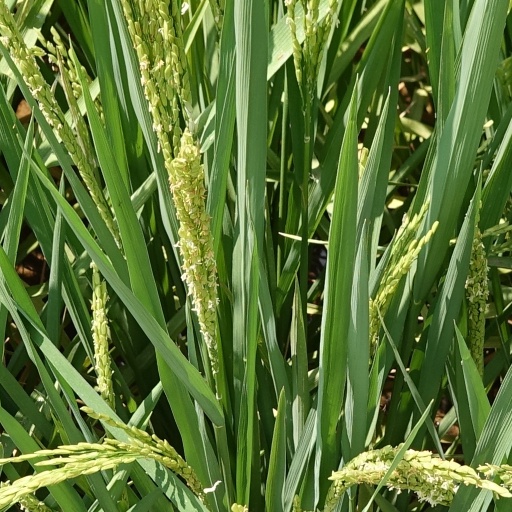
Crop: rice